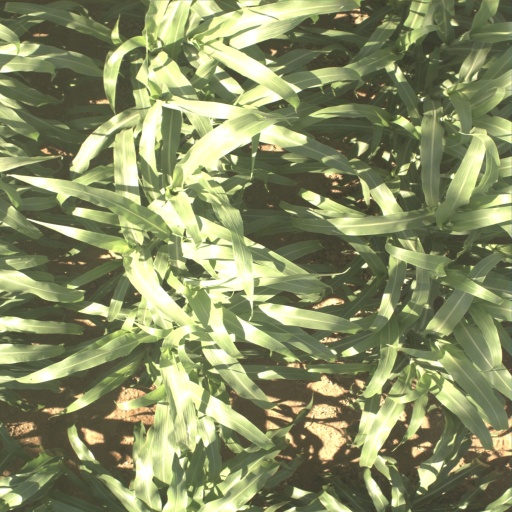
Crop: sorghum